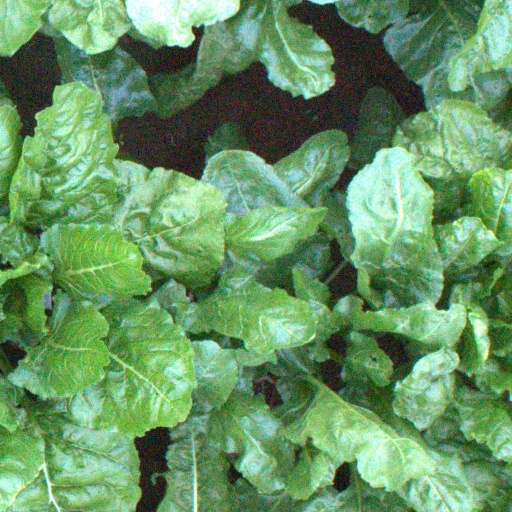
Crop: sugar beet